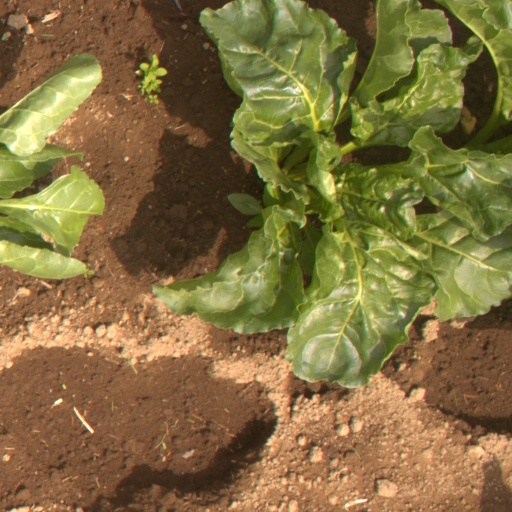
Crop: sugar beet